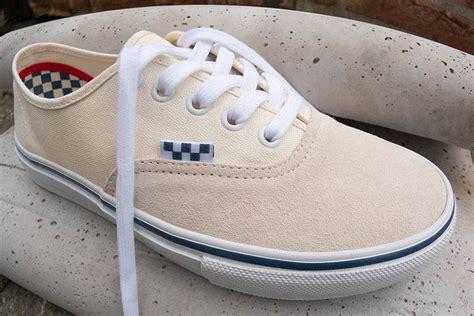
Brand: Vans
Model: Authentic Skate